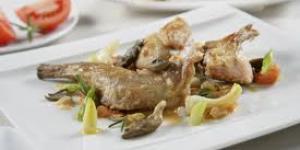
conejo con setas al brandy